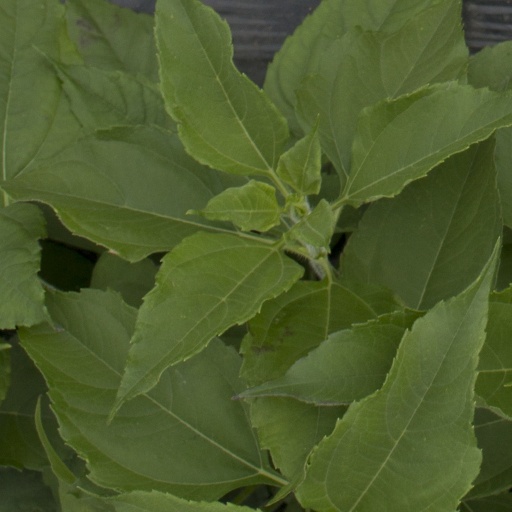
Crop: Jerusalem artichoke